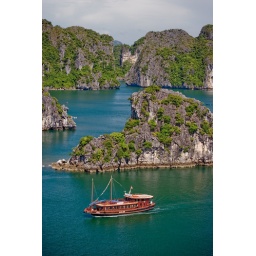
View from one of the tall rock formations over Halong Bay, a dragon boat drifting by